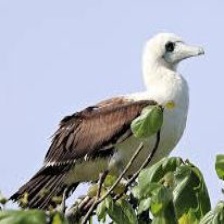
Species: ABBOTTS BOOBY
Scientific name: PAPASULA ABBOTTI